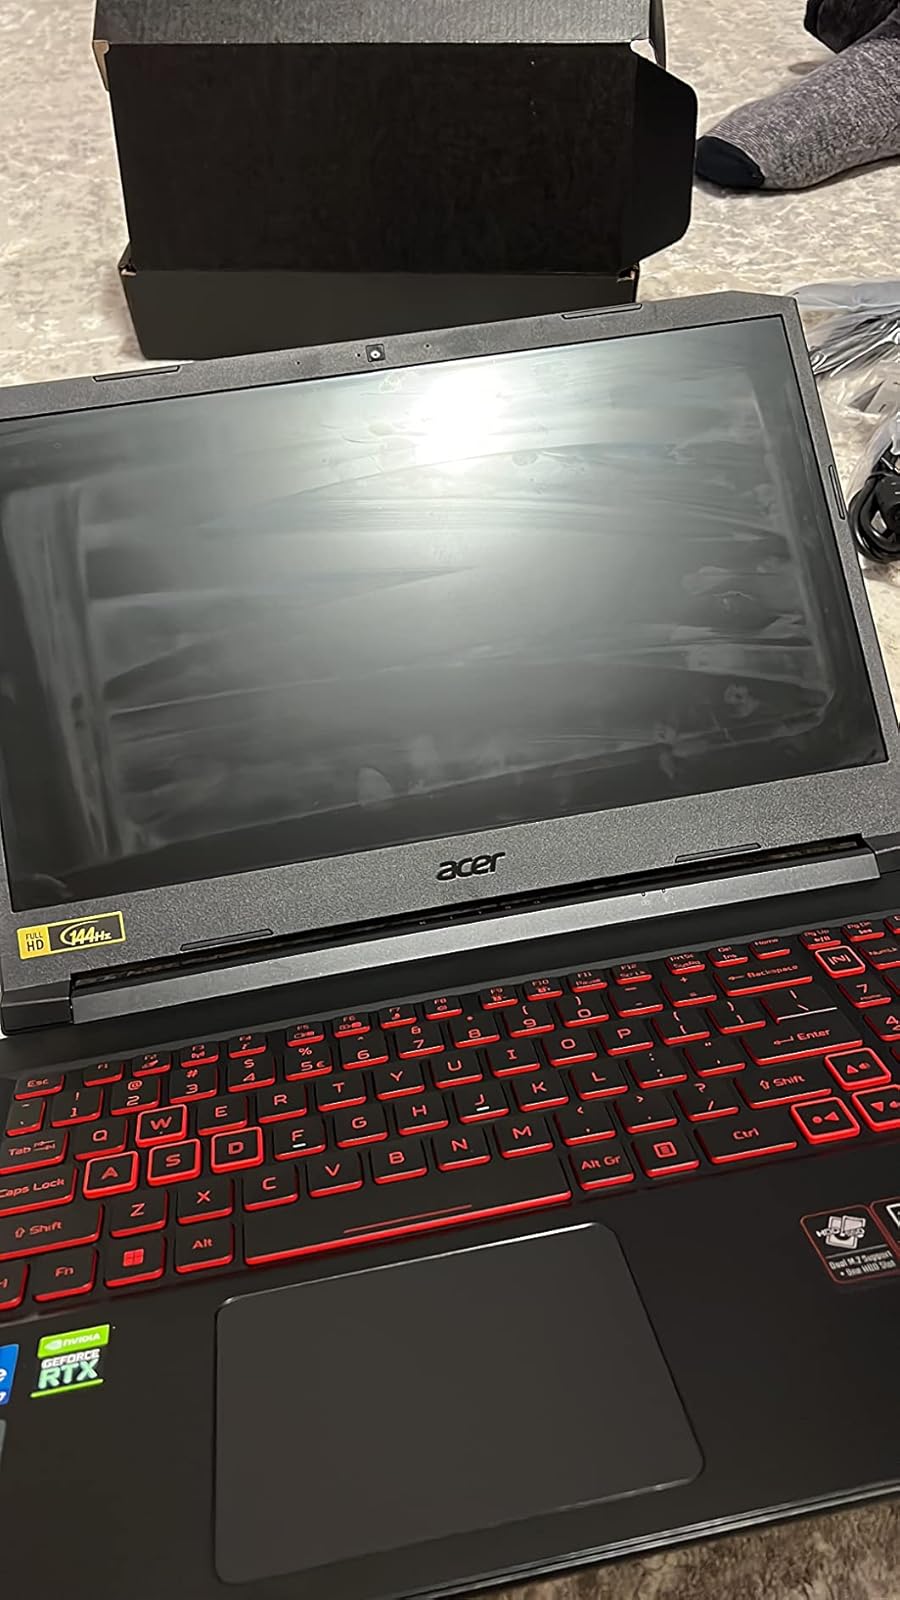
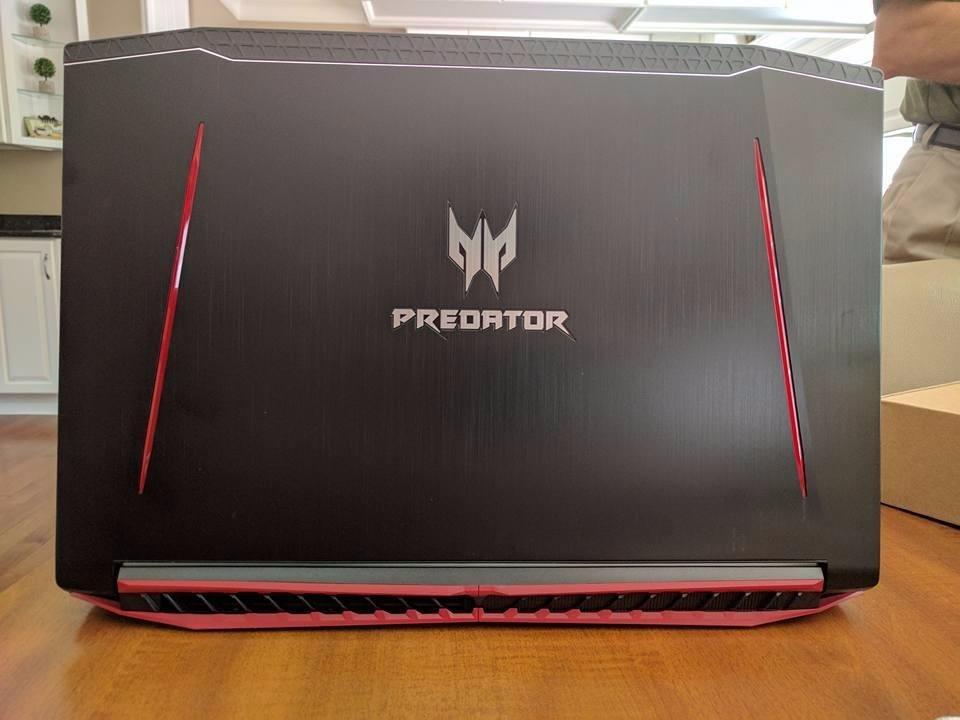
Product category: laptop
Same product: no